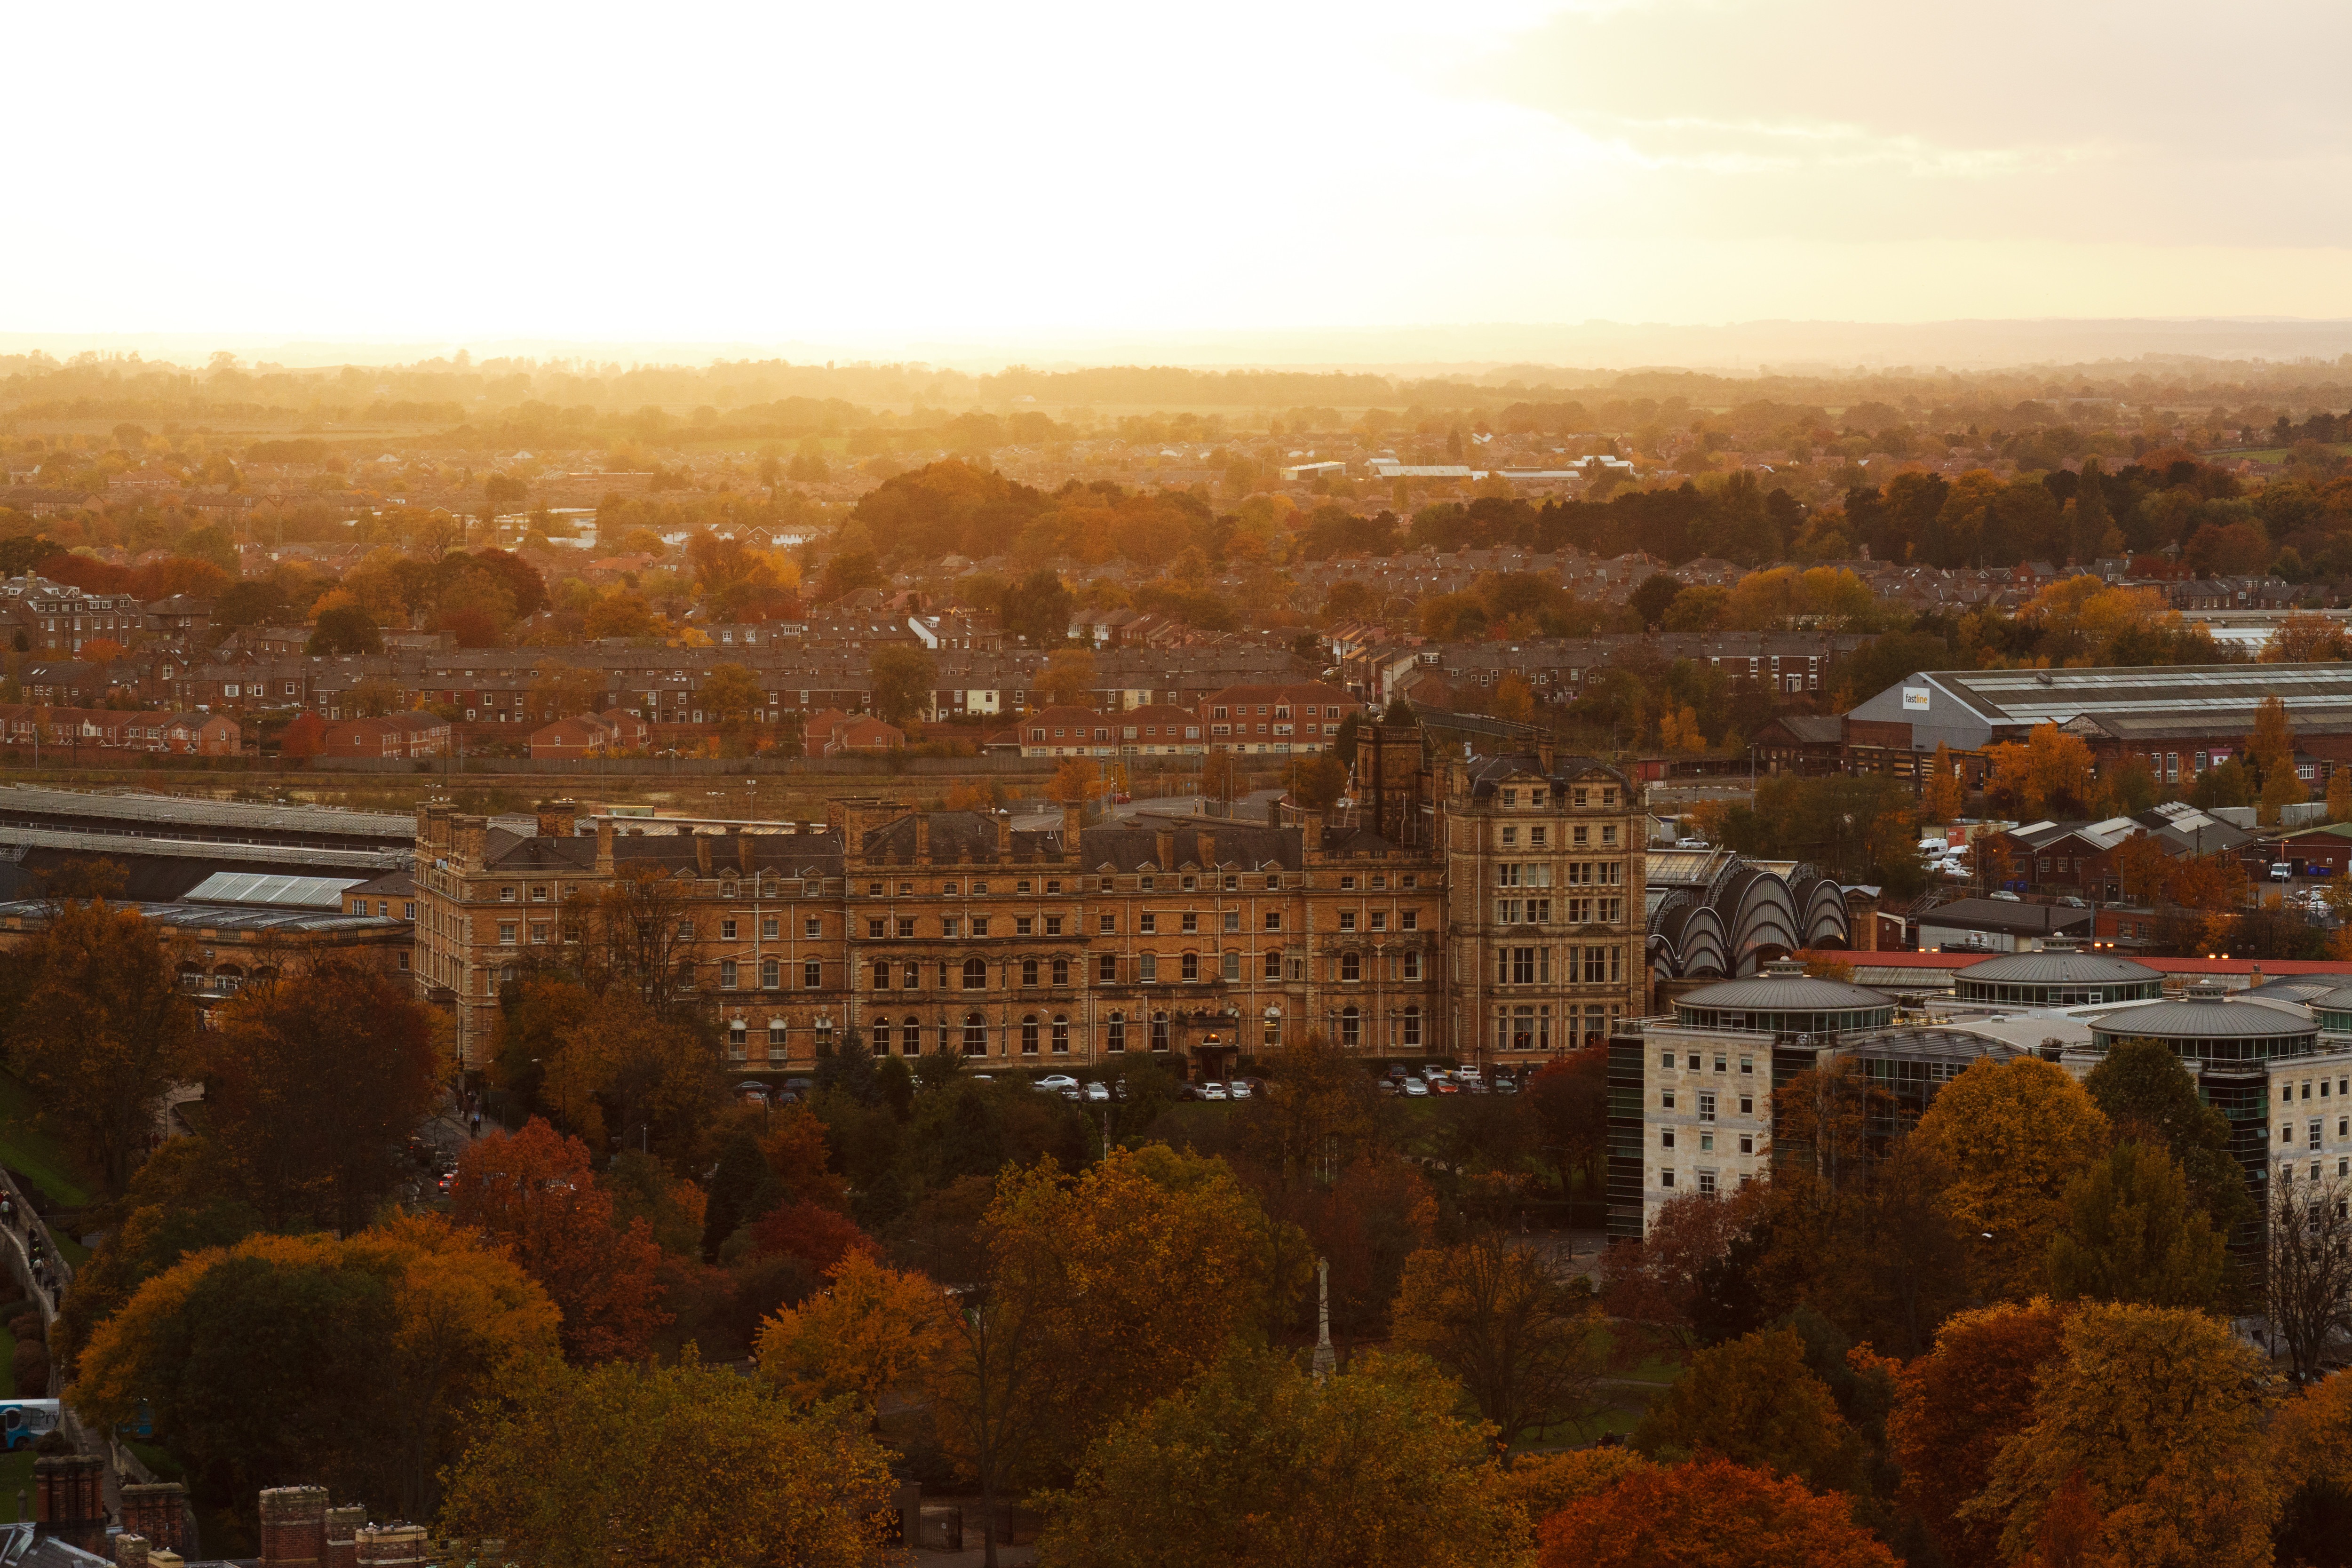
architecture, sunset, skyline, street, morning, town, view, roof, building, old, city, urban, cityscape, panorama, dusk, evening, autumn, aerial, streets, houses, center, york, top, roofs, aerial photography, human settlement